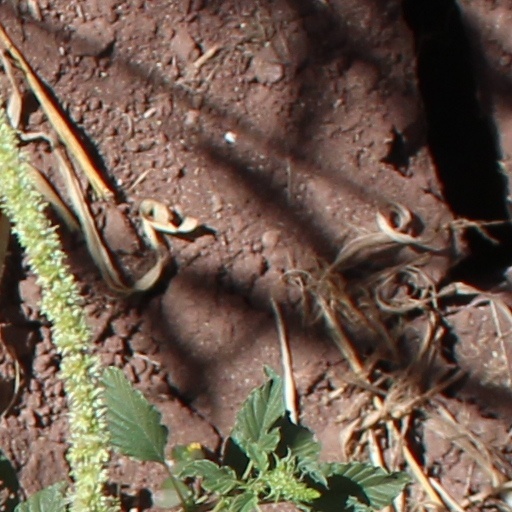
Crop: wheat